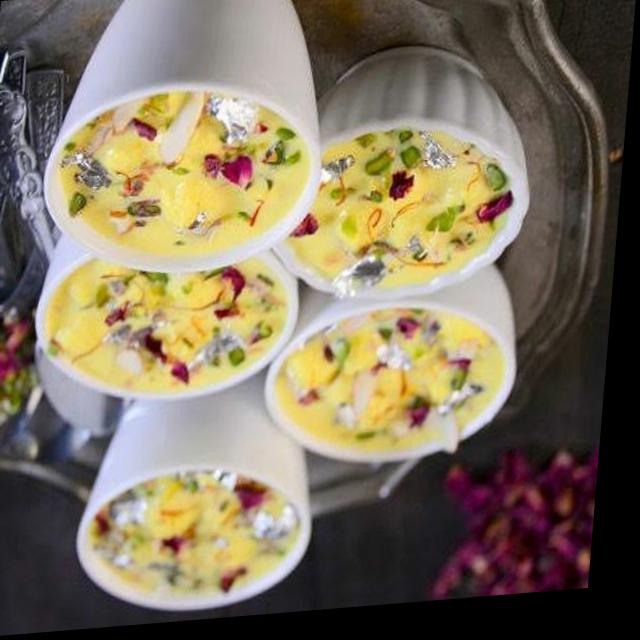
Dish: ras_malai